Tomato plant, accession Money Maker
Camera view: vertical (180 deg); turntable rotation: 240 degrees
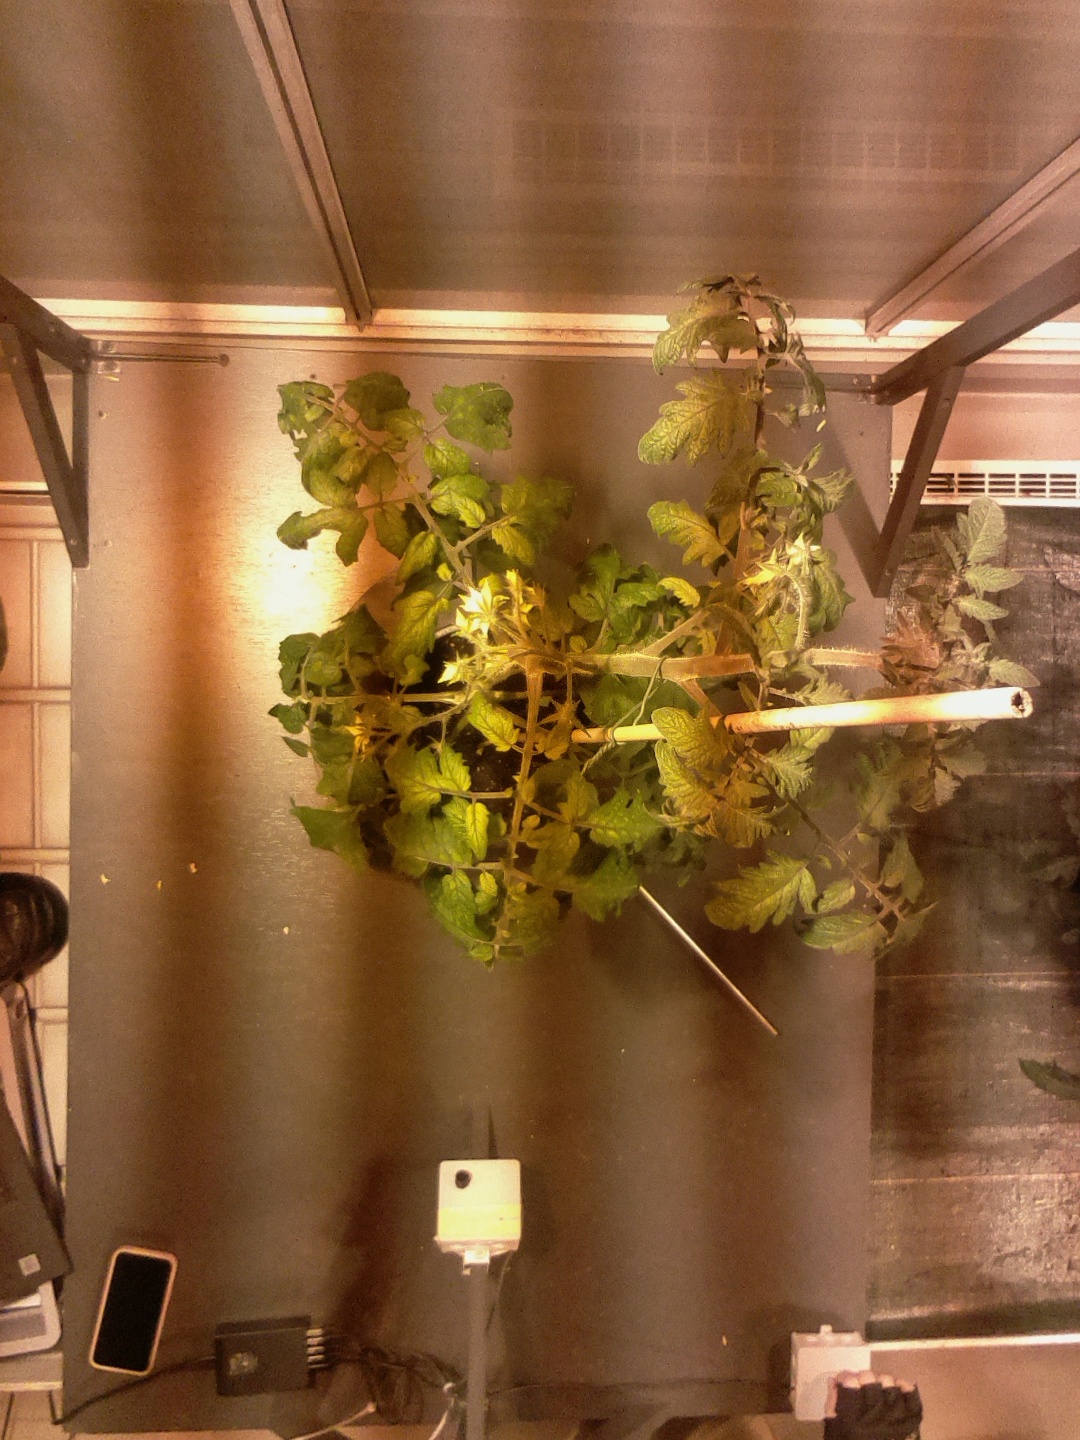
BBCH growth stage 70: Fruits at the main stem or branches visibles